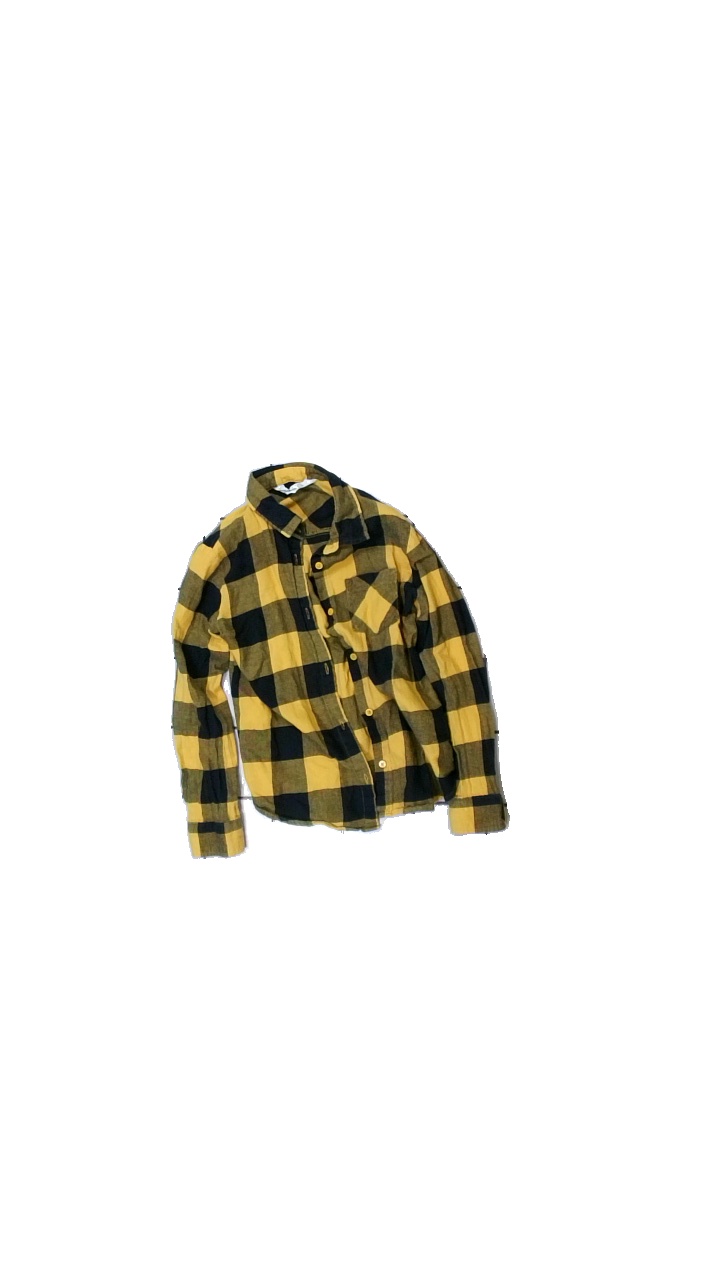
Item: Shirt (Children)
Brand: H&m
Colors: Yellow, Black
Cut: Regular
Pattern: Checkered print
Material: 100% cotton
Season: All
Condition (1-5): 3
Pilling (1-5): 3
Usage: Reuse
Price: <50